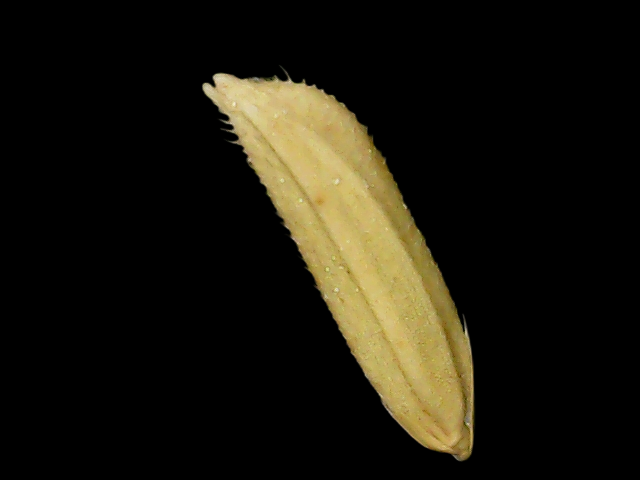
Rice variety: Binadhan20